2006 Riga NATO summit

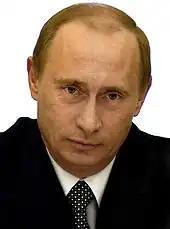
There was debate over the reasons for Vladimir Putin's absence from the conference

The Riga summit was the first NATO summit that underscored the need for energy security, following the Russia-Ukraine gas dispute. The "Riga Summit Declaration" (par. 45) stated that "Alliance security interests can also be affected by the disruption of the flow of vital resources" and that it supported "a coordinated, international effort to assess risks to energy infrastructures and to promote energy infrastructure security." It further states that NATO leaders "direct the Council in Permanent Session to consult on the most immediate risks in the field of energy security, to define those areas where NATO may add value to safeguard the security interests of the Allies and, upon request, assist national and international efforts." "Radio Free Europe" reports that an unnamed diplomatic source told that several NATO leaders, including Latvian president Vaira Vike-Freiberga, had tried to make arrangements for bilateral talks concerning this topic with Russian president Vladimir Putin during the summit, but Putin instead attended the CIS energy summit in Minsk, Belarus on 28 November 2006. In contrast, "The Independent" reported that the summit was marred by a diplomat fracas over an invitation to President Vladimir Putin and that he was eventually not invited, and that Putin as a result threatened that he would visit Latvia for the first time since independence during the summit to upstage the summit. It was even proposed that Putin could honour French president Jacques Chirac, who was at the summit and whose 74th birthday coincided with the summit, by visiting Latvia. He later made clear that this would not go ahead.